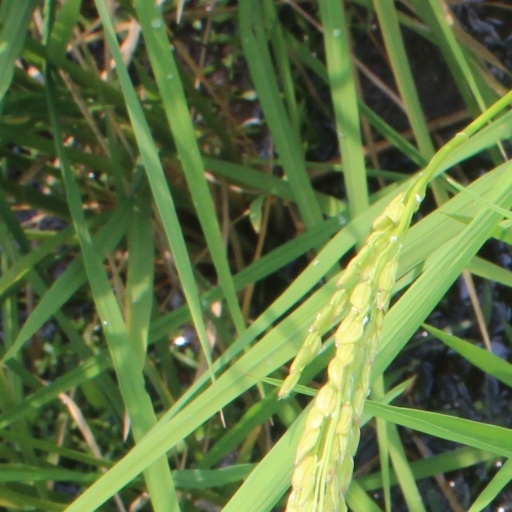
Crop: rice